Guillaume Ulens

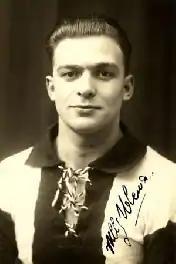

Guillaume Ulens (11 July 1909 – 10 November 1970) was a Belgian footballer who played as a striker. During 10 seasons with F.C. Antwerp, Ulens scored 209 goals, of which 181 in the Belgian Championship.